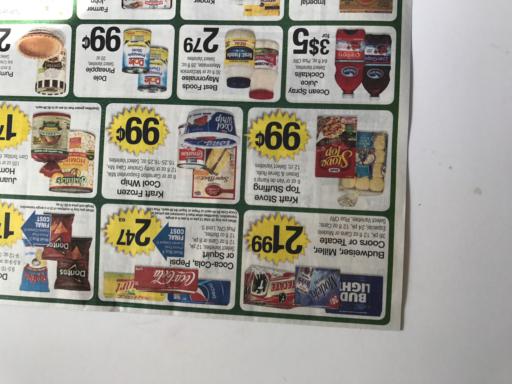
Label: paper